George Weah

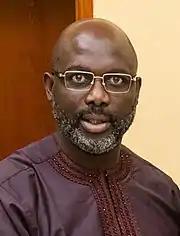
Weah in 2019

Weah was sworn in as president on 22 January 2018, making him the fourth youngest-serving president in Africa, marking Liberia's first democratic transition in 74 years. He cited fighting corruption, reforming the economy, combating illiteracy and improving life conditions as the main targets of his presidency. Two other world class African strikers, Didier Drogba and Samuel Eto'o, attended the inauguration. As President, Weah has come under criticism for inciting violence on opposition candidates including Telia Urey in 2019. On 15 August 2022, three senior members of Weah's cabinet were sanctioned by the United States for alleged corruption.